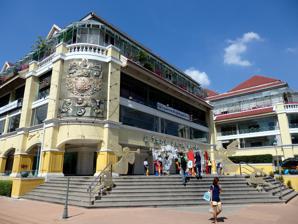
Building: The Old Siam Plaza
Country: Thailand
Year built: 1993
Shopping mall in Phra Nakhon, Bangkok The Old Siam Plaza Location 12 Tri Phet Road , Wang Burapha Phirom , Phra Nakhon , Bangkok 10200 Coordinates 13°44′46″N 100°30′01″E / 13.745987°N 100.500209°E / 13.745987; 100.500209 Opening date April 30, 1993 ( 1993-04-30 ) Developer Siam Sindhorn (in Crown Property Bureau network) Management Kajohnsak Somprasertsook Owner Siam Sindhorn No. of stores and services 700 (in 1993) Total retail floor area 300 units No. of floors 4 Website http://theoldsiam.co.th The Old Siam Plaza ( Thai : ดิโอลด์สยามพลาซ่า ) is a shopping mall in Wang Burapha , a historic neighbourhood of Bangkok , Thailand . It is surrounded by Tri Phet , Burapha, Phahurat and Charoen Krung roads, and is near other neighbourhoods such as Yaowarat , Pak Khlong Talat or Ban Mo . It is a four-story air-conditioned building. The building characterized by a blend of colonial and Sino-Portuguese architecture , which was popular during the reign of King Rama V (late 19th century to early 20th century). History Lan Ming Mueang The mall is on the site of the former Ming Mueang market, part of notable Wang Burapha commercial and entertainment district . In the first decades of the 20th century, Ming Mueang market flourished with the shops dedicated to tailoring. In this way, many buyers who purchased fabrics in Phahurat later went in search of the seamstresses of Ming Mueang to make dresses for them. The market was demolished in the late 1970s along with the stagnation of Wang Burapha. The seamstresses moved to Phahurat and opened their own tailor shops. In 1993, the Old Siam Plaza was opened where the Ming Mueang market was previously located. It was originally intended as the epicenter of jewelry sales in Bangkok, but it eventually became a market that offers clothing, second-hand clothes, electronics, crafts and fast food, in addition to having a few jewelers. Presently, to remember the past that was once prosperous, an event space on the first floor of the mall was called Lan Ming Mueang (ลานมิ่งเมือง, "Ming Mueang plaza"). After operating for 30 years, in 2023 The Old Siam Plaza undertook a major renovation costing 400 million baht to become the first mixed-use lifestyle on Rattanakosin Island. The fourth floor has been renovated into a residential area with a total of 128 units. See also List of shopping malls in Bangkok References